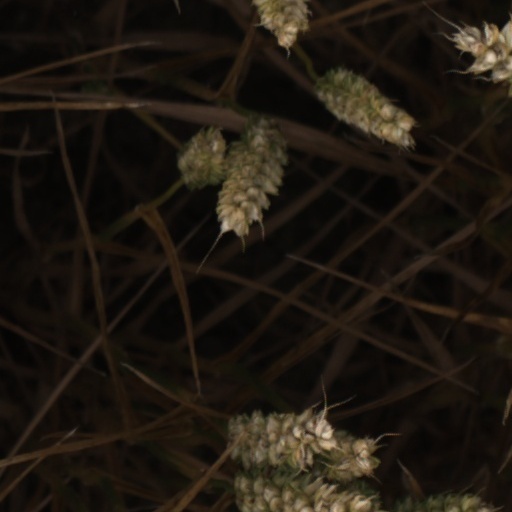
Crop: wheat